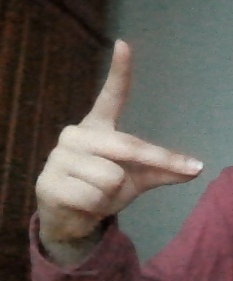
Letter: ta